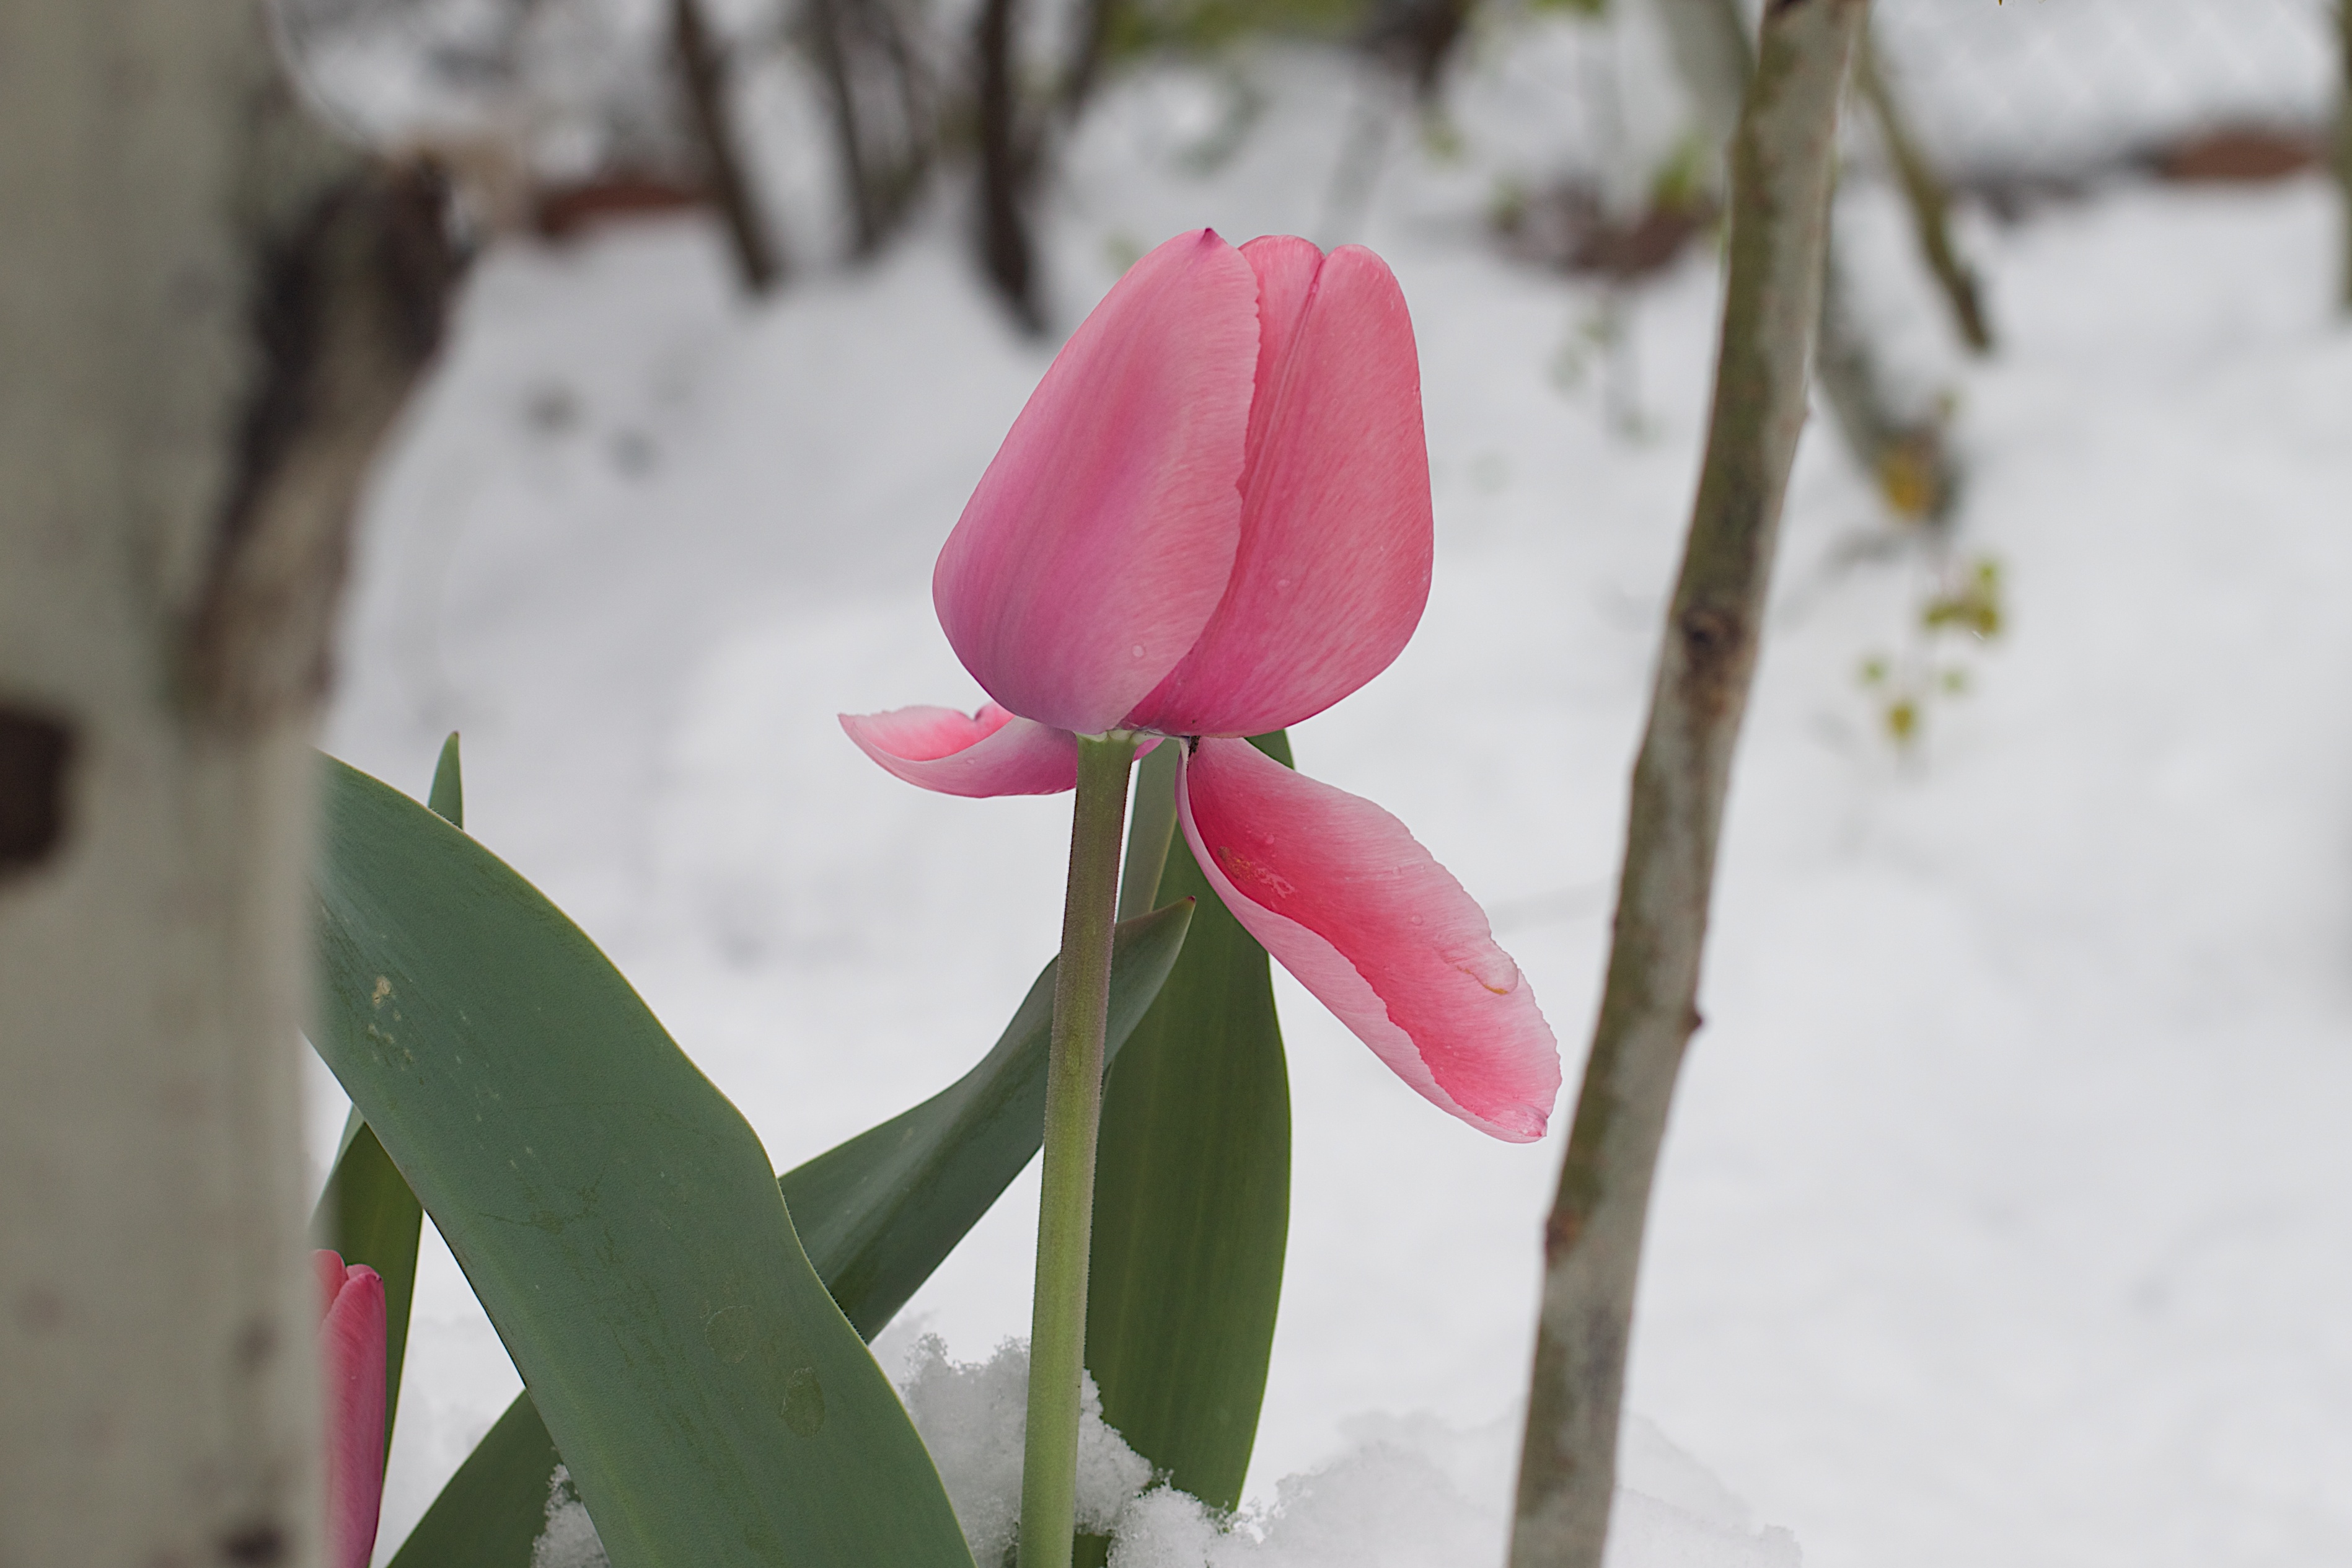
blossom, snow, plant, flower, petal, spring, botany, flora, close up, tuilp, flowering plant, plant stem, land plant